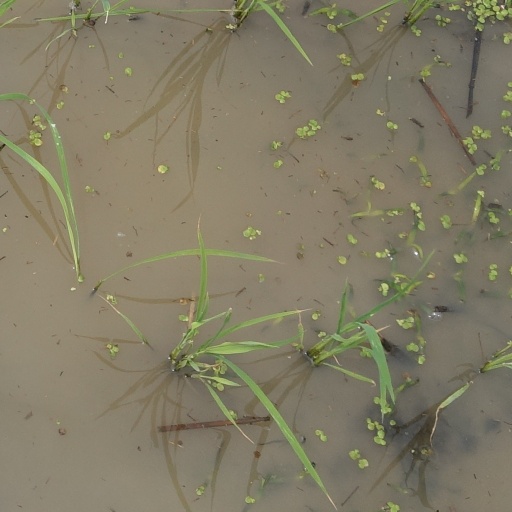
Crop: rice